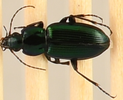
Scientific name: Poecilus scitulus
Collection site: North Sterling NEON (STER), plot STER_027